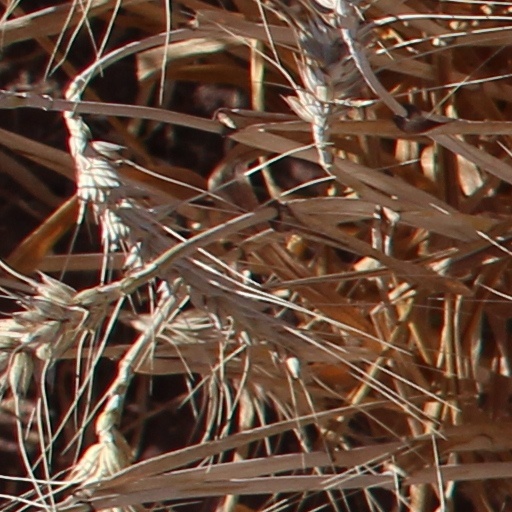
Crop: wheat